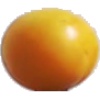
Label: cherry_wax_yellow